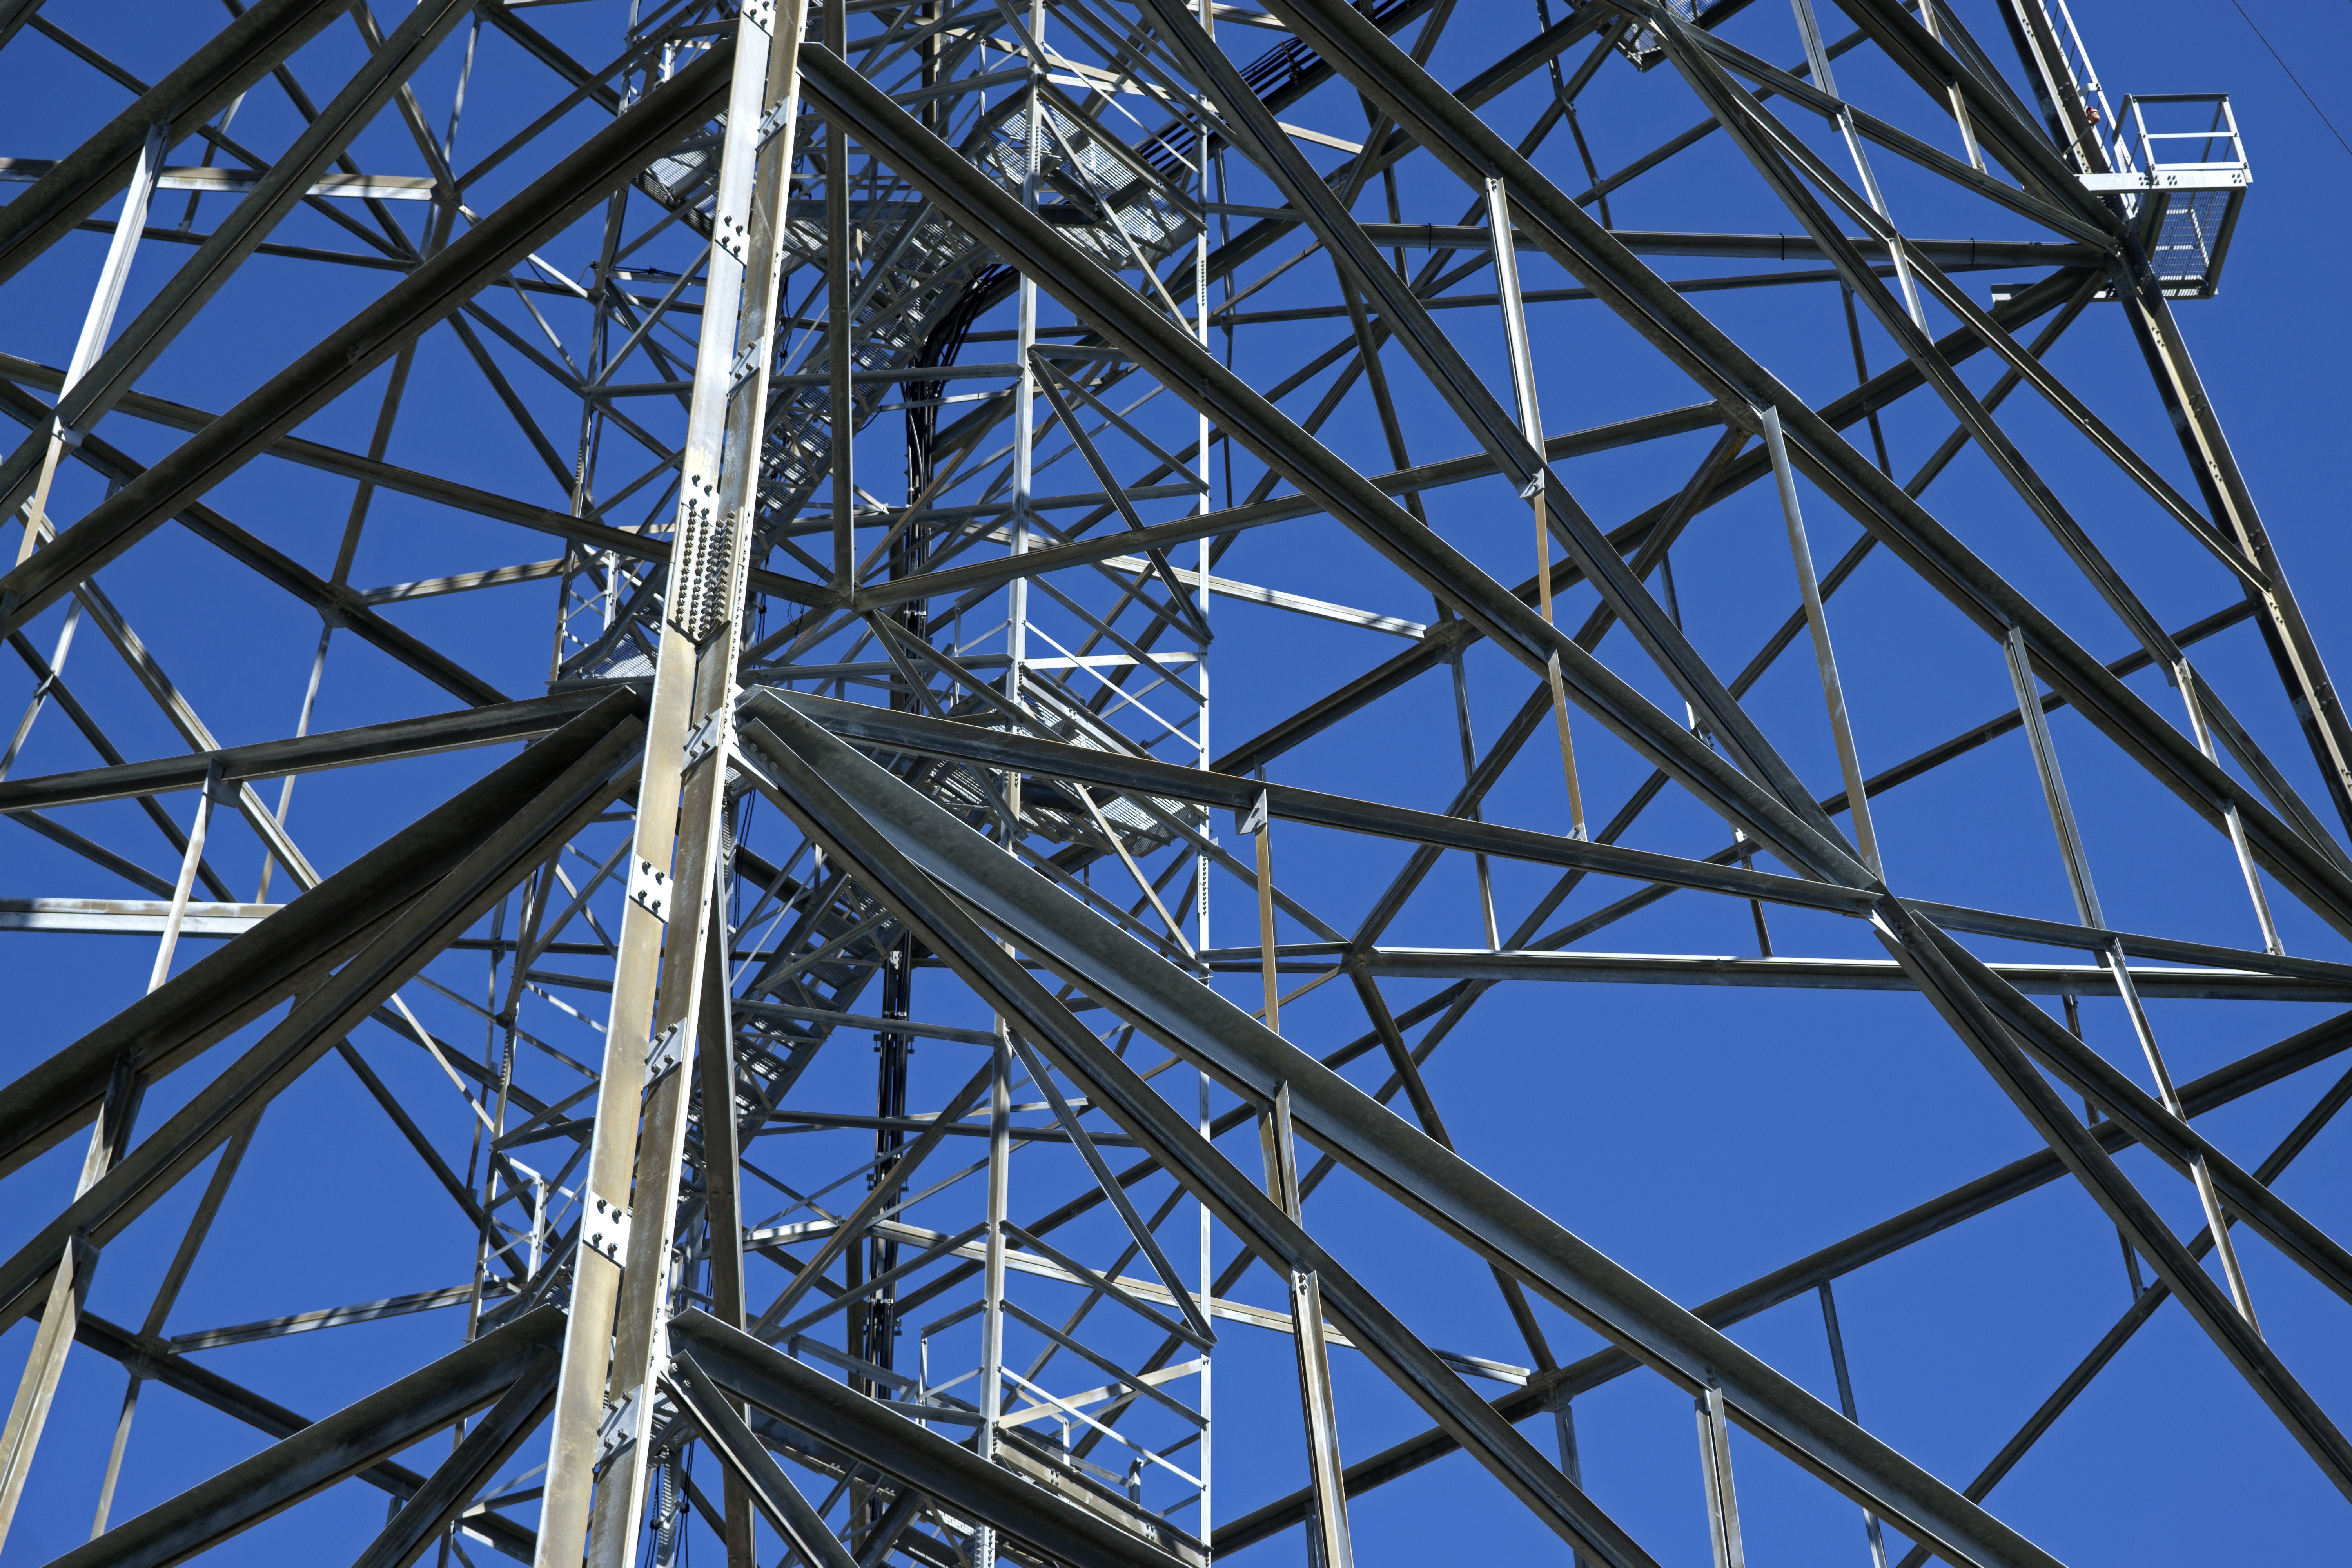
structure, sky, steel, line, tower, mast, metal, facade, blue, electricity, energy, power, symmetry, transmission tower, outdoor structure, steel tower